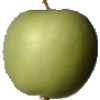
Label: Apple Granny Smith 1